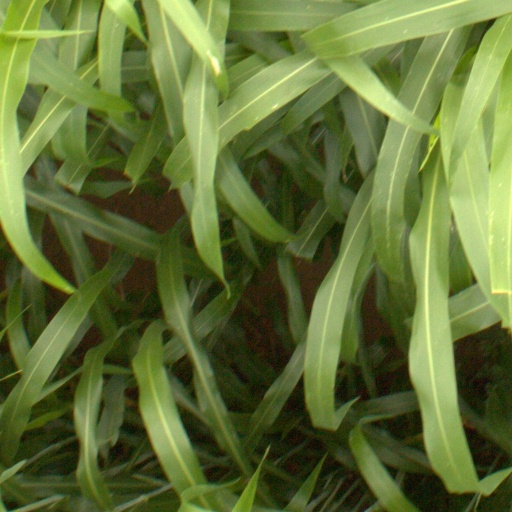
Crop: sorghum